Edoardo Bennato

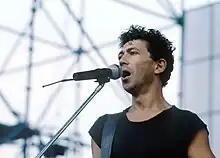
Bennato in Venice, 1982

In the following year, Bennato finally reached commercial success with "Burattino senza fili" ("Marionette without strings", 1977). This is a concept album based on the Pinocchio fairy tale. The central idea is that having one's own freedom and independence is always better than giving in to the system and its rules, even if it means renouncing to some advantages that the system itself uses as luring temptations. Most of the songs in the album became classics, not only of Bennato's repertoire, but also of Italian pop music in general, "Il gatto e la volpe" ("The cat and the fox") probably being the most famous one.